Cyrene, Libya

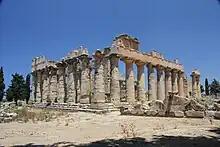
The reconstructed temple of Zeus, seen from the southwest.

After 96 BC, the Romans initially ignored the new territory. Plutarch mentions a tyrant of Cyrene, Nicocrates, who was deposed by his wife Aretaphila of Cyrene and succeeded by his brother Learchus, who was murdered in turn. Lucullus visited the city in 87 BC, suppressed the tyranny and granted Cyrene a new constitution. But it was only in 74 BC that the Romans first sent a governor, Publius Cornelius Lentulus Marcellinus. At some point between 67 and 30 BC, Cyrenaica became part of the Roman province of Crete and Cyrenaica. The provincial capital was on Crete, but Cyrene remained the chief city in Cyrenaica and enjoyed a highly prosperous period and much construction dates to the first century AD. In the mid-first century AD, the Roman authorities launched an extensive surveying campaign to reclaim the public land around Cyrene that had slipped into private control and stopped paying dividends to the fisc.